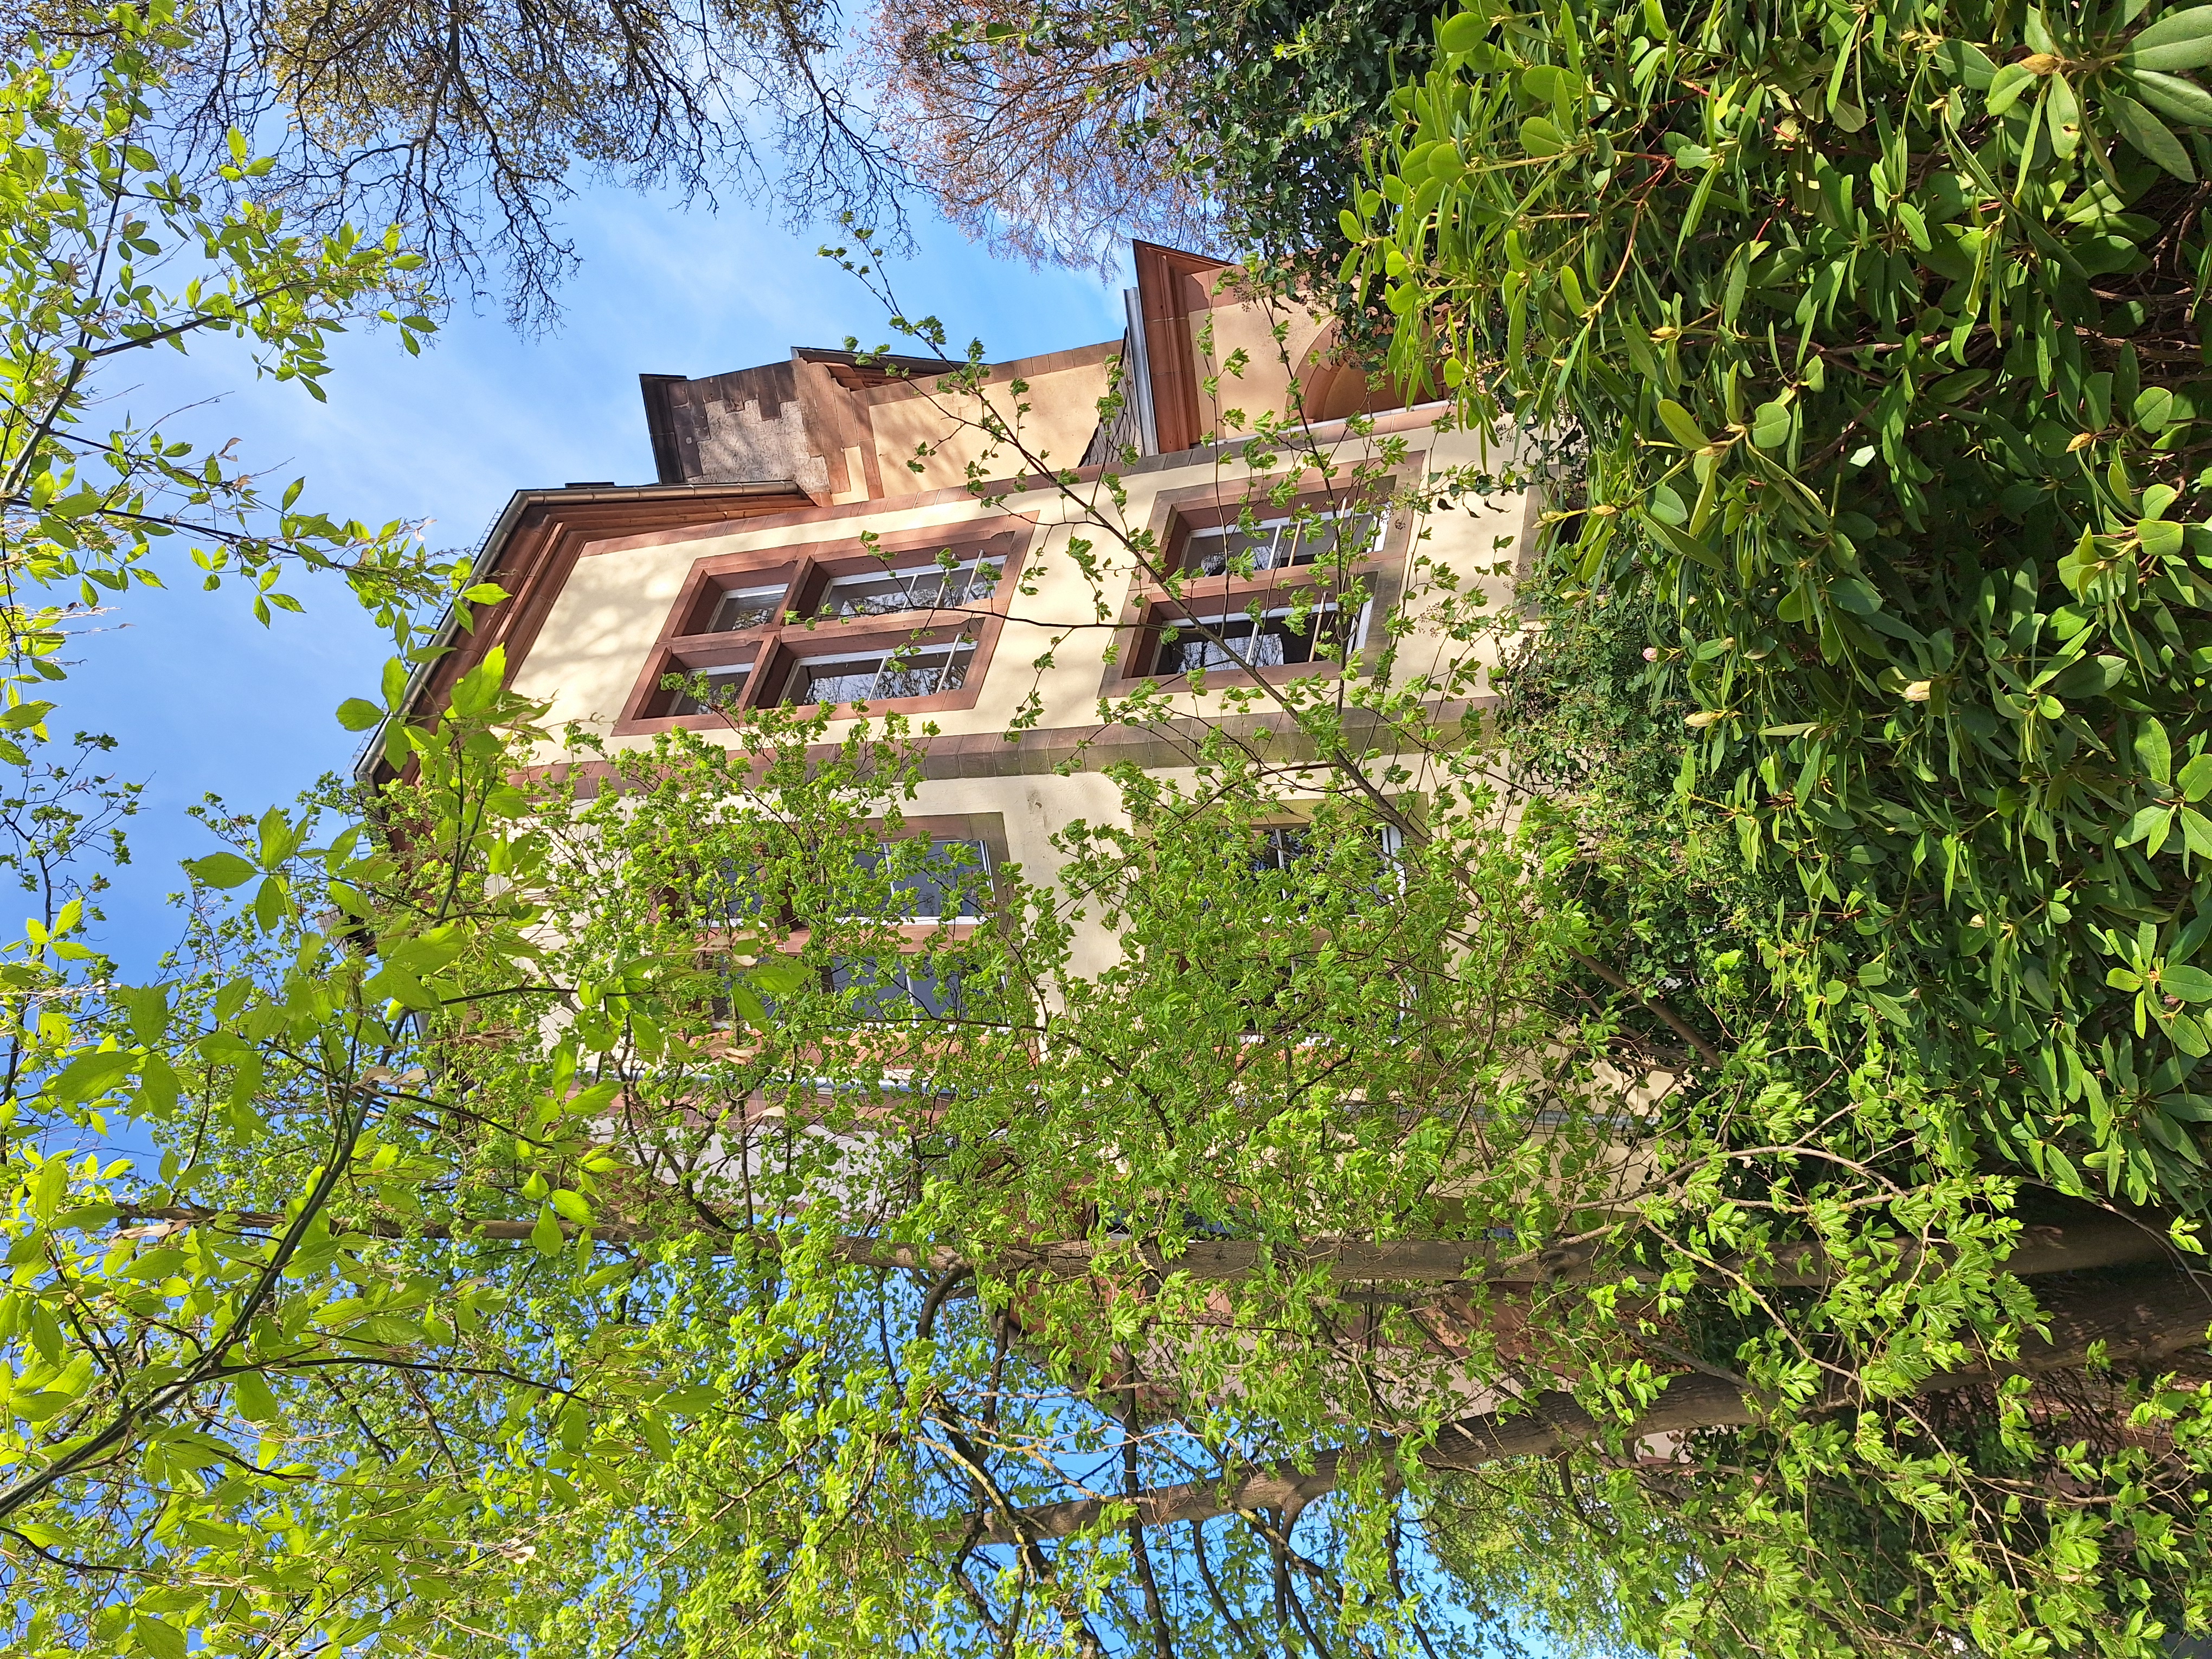
Building: Renthof 6